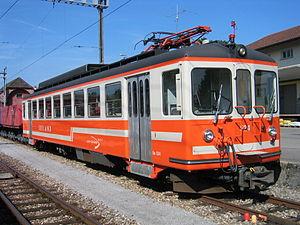
Le Biel–Täuffelen–Ins, abrégé BTI est une des lignes ferroviaires qui composent les Aare Seeland mobil.